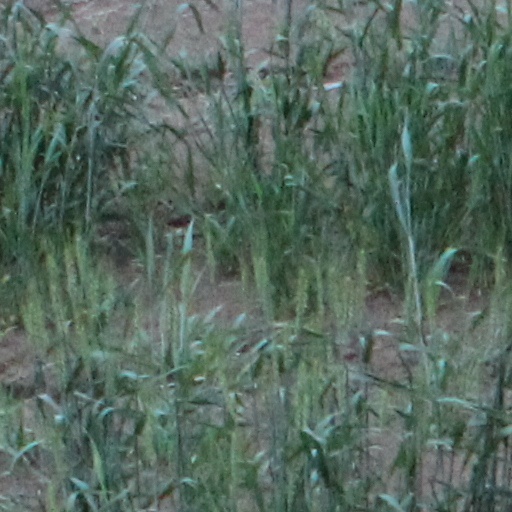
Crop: wheat